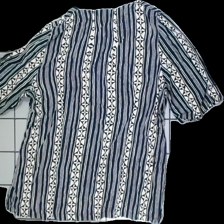
View: back
Type: Blouse
Category: Ladies
Brand: Almia
Colors: Blue, Beige
Material: 100% Viscose
Pattern: Other
Cut: Loose
Damage: pulled threads
Damage location: top center
Price range: <50
Recommended usage: Recycle
Description: blue and beige blouse